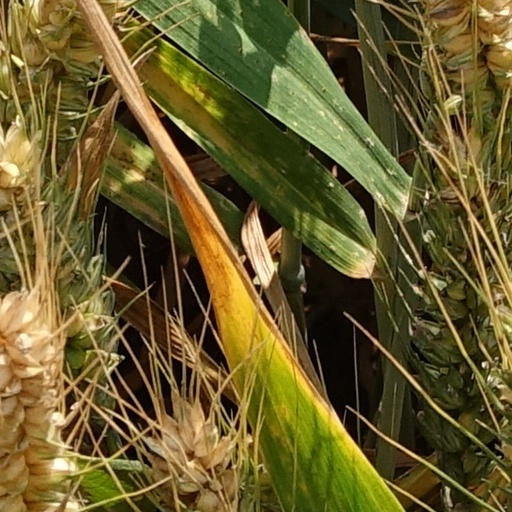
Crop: wheat